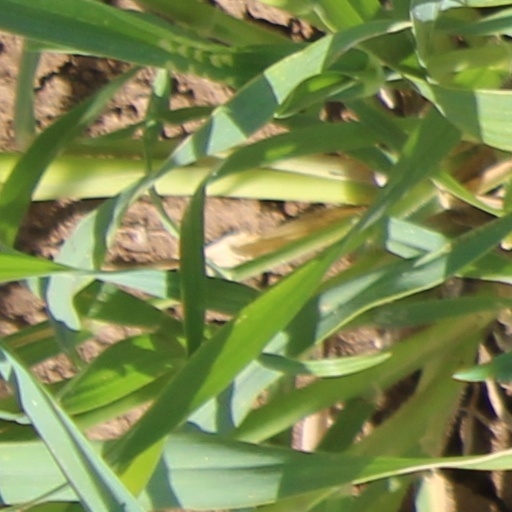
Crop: wheat